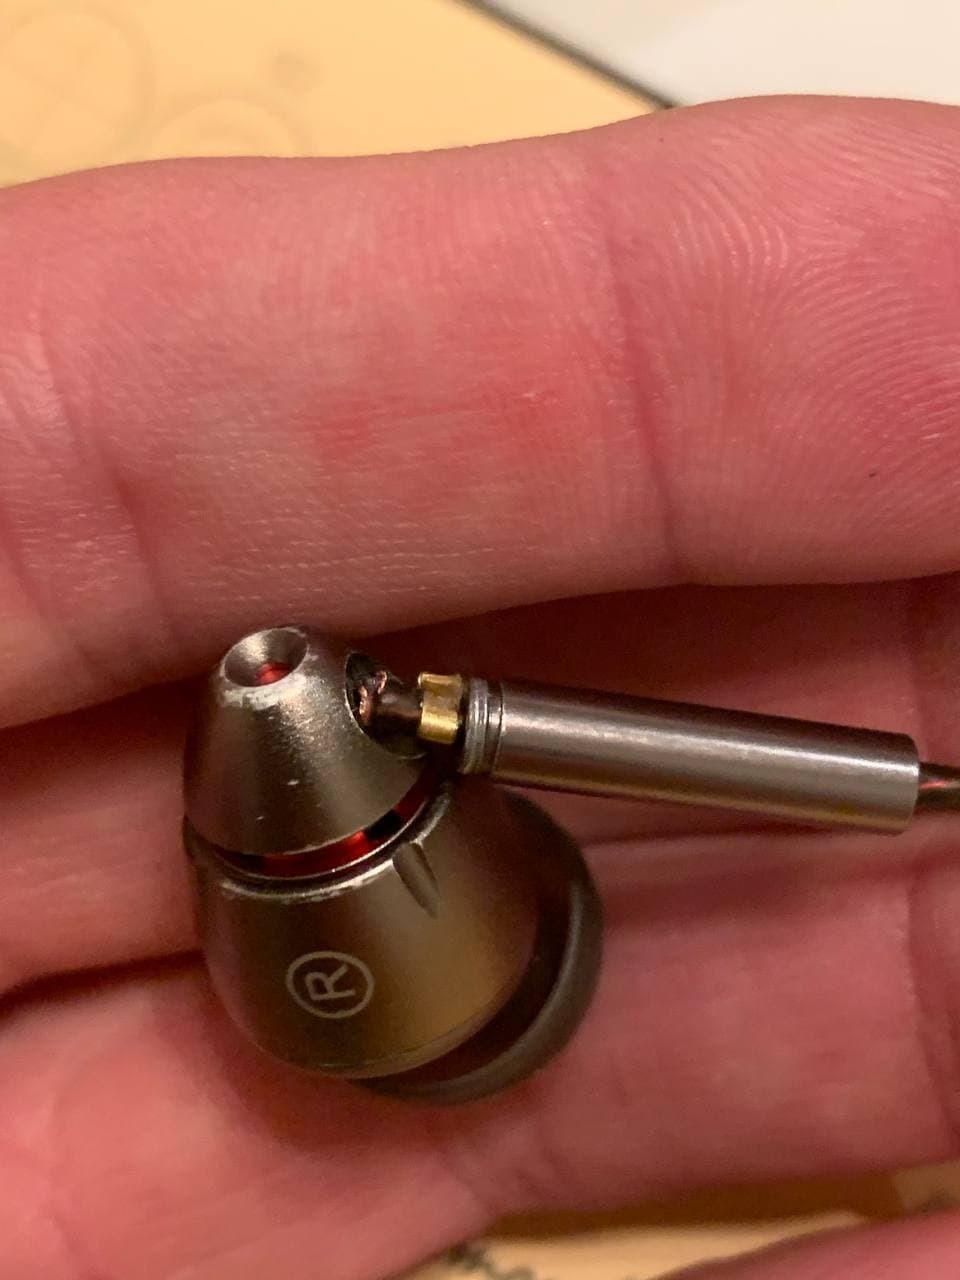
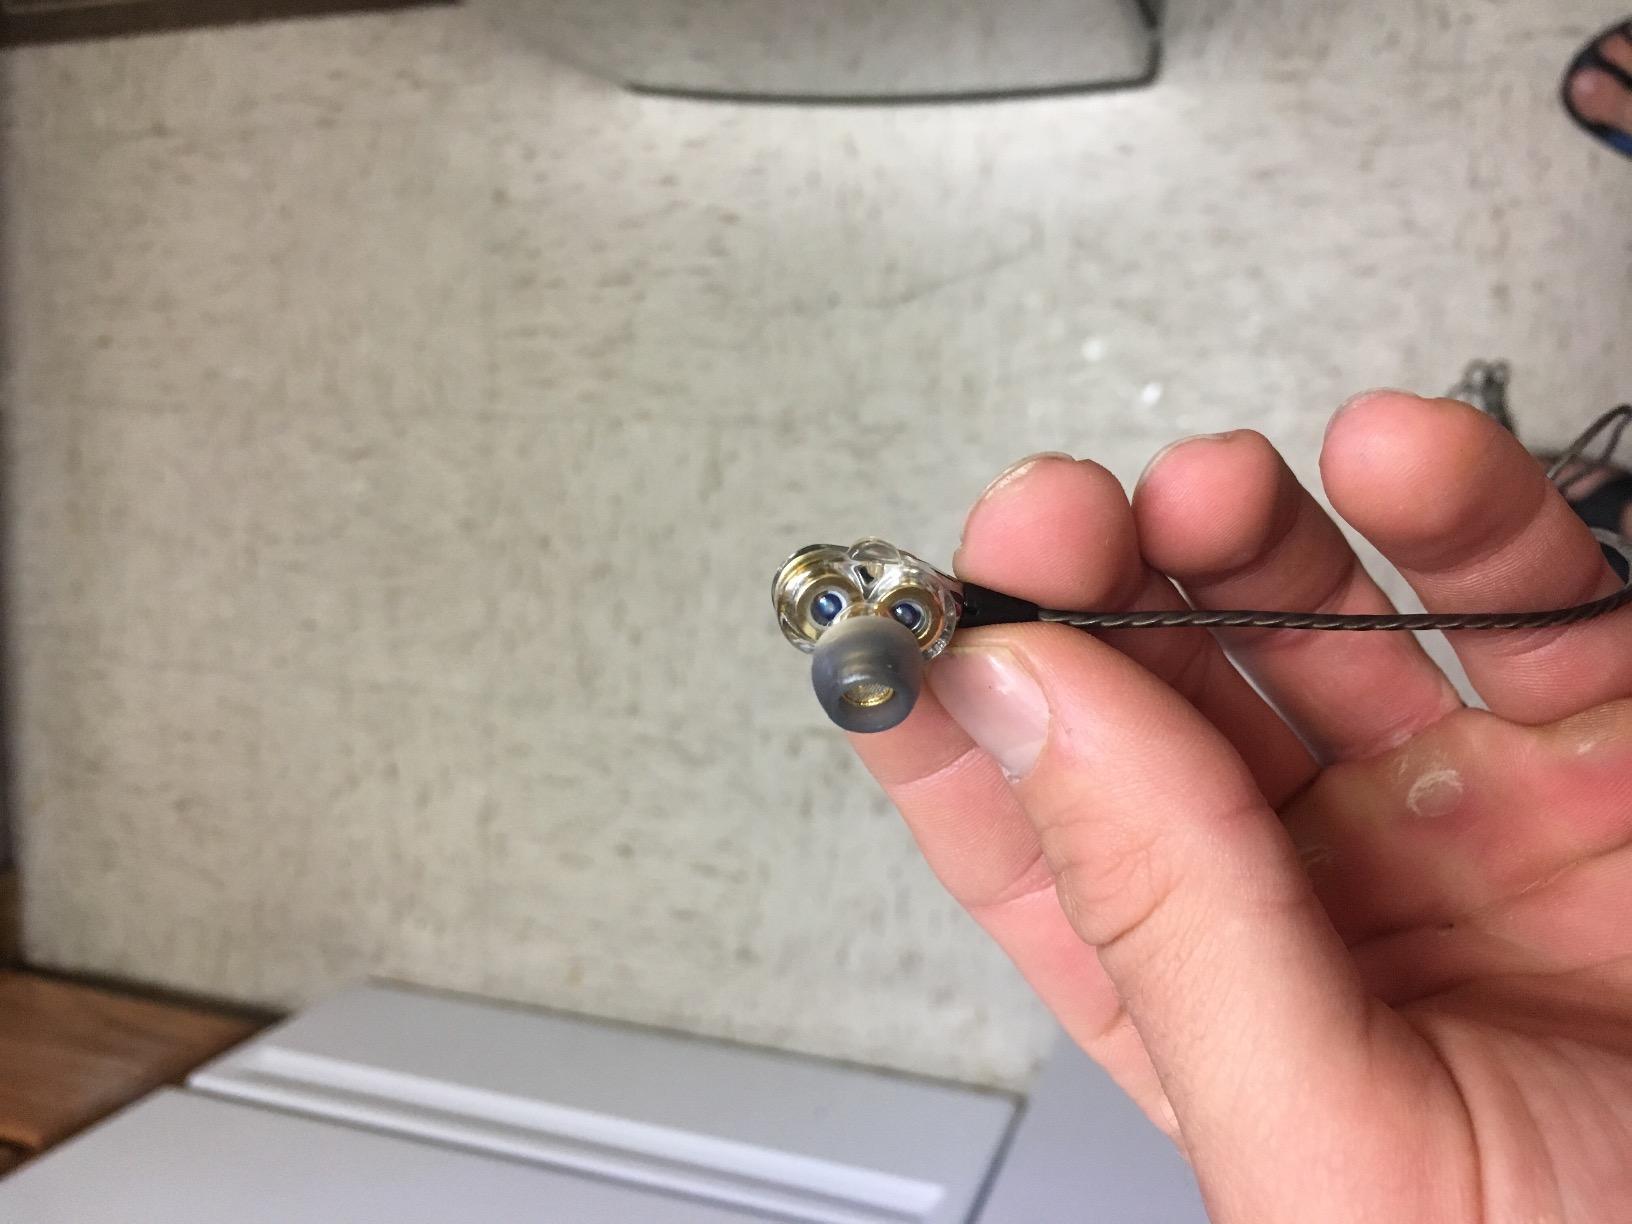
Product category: headphones
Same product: no